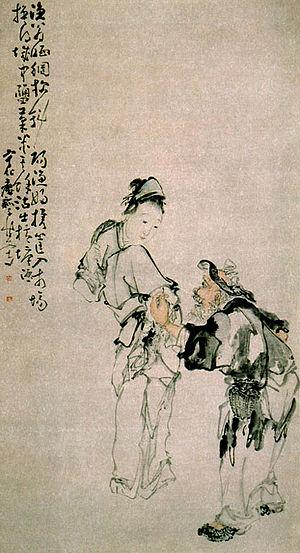
Le musée de Nankin est situé à Nankin, dans la province de Jiangsu, en Chine. Avec une surface totale de 70 000 m², c'est l'un des plus grands musées du pays. Environ 400 000 objets y sont exposés, les plus célèbres étant les porcelaines impériales des périodes Ming et Qing.